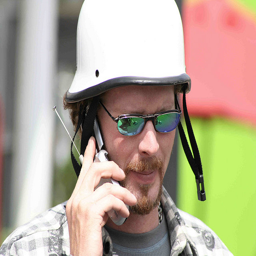
A man with sunglasses and a white helmet talks on a cell phone.
A man wearing a helmet while using a cell phone.
A man, wearing a helmet and sunglasses, talks on his cellphone.
A man wearing a white helmet talking on his phone.
a man in a white and black helmet with sunglasses on a hit flip phone